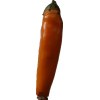
Label: pepper